Fall Street–Trinity Lane Historic District

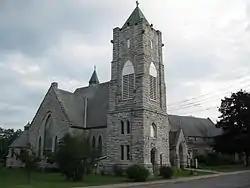
Trinity Church, Seneca Falls NY, August 2009

Fall Street–Trinity Lane Historic District is a national historic district located at Seneca Falls in Seneca County, New York. The district includes the archaeological remains of 19th century industrial structures located on three islands in the Seneca River. Also included are the limestone Trinity Church (1886) and its associated parish house (1916) and the red brick "The Armitage" historic home built about 1850. Other structures include the board and batten "Cline's Barn" and a rectangular 1920s bandstand.